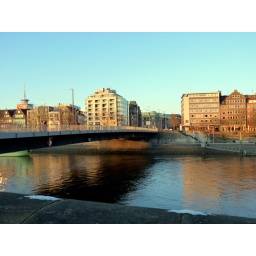
bridge over water